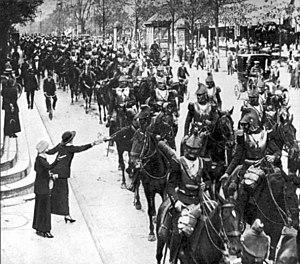
Thomas l'imposteur est un film français réalisé par Georges Franju et sorti en 1965.
Durant la Première Guerre mondiale, le rôle du cheval connaît une transition liée à l'évolution stratégique et tactique du conflit armé. Alors que la cavalerie est considérée, au début des hostilités, comme l'élément offensif par excellence des forces armées, elle se révèle vulnérable face à la modernisation de l'artillerie et des armes lourdes, telles que la mitrailleuse. C'est la raison pour laquelle elle est progressivement remplacée par des divisions blindées mécanisées, la présence de chevaux ne devenant plus que ponctuelle sur les champs de bataille. Cette évolution se produit parallèlement au développement du char d'assaut, ce qui ne manque pas d'accélérer le processus, ce dernier devenant la pièce maîtresse des tactiques de choc.
Joseph Joffre est un officier général français de la Première Guerre mondiale, né le 12 janvier 1852 à Rivesaltes et mort le 3 janvier 1931 à Paris 7ᵉ.
L’assassinat de Jean Jaurès a lieu le vendredi 31 juillet 1914 à 21 h 40, alors qu’il dîne au café du Croissant, rue Montmartre, dans le 2ᵉ arrondissement de Paris, au cœur de la République du Croissant, non loin du siège de son journal, L’Humanité. Il est atteint par deux coups de feu : une balle perfore son crâne et l’autre se niche dans une boiserie. Le célèbre homme politique s’effondre, mortellement atteint.
L'histoire du cheval au XXᵉ siècle est marquée par un profond changement dans la relation entre l'humain et le cheval. Dans les pays développés, l'animal militaire et utilitaire du début du siècle voit son utilisation réorientée vers le loisir et la compétition sportive. Dans cette époque d'un des trois grands bouleversements de cette relation, Jean-Pierre Digard voit une rupture majeure de l'histoire des sociétés humaines. Le statut utilitaire du cheval existait depuis le Néolithique. Les conséquences de cette rupture se manifestent notamment en termes de cadre et de rythme de vie.
Un cuirassier est un cavalier militaire lourdement équipé et armé. Les cuirassiers étaient protégés par une cuirasse, ce qui leur a donné leur nom. La première mention du terme de cuirassiers remonte à 1484 en référence à une unité autrichienne d'une centaine d'hommes servant au sein de l'armée de l'empereur Maximilien Iᵉʳ. Les cuirassiers firent leur première apparition en France en 1665.
Cet article donne la chronologie des événements militaires du mois d'août 1914, premier mois de la Première Guerre mondiale.
Le plan XVII est un plan militaire de l'Armée française préparé en 1913, applicable à partir du 15 avril 1914 et mis en œuvre le 2 août de la même année, au déclenchement de la Première Guerre mondiale. Il doit son nom au fait d'être le 17ᵉ depuis la fin de la guerre franco-allemande de 1870.
Casse-pipe est un roman inachevé et largement autobiographique de Louis-Ferdinand Céline publié pour la première fois dans le nᵒ 5 de la revue Les Cahiers de la Pléiade à l'été 1948 sous le titre Le Casse-pipe, puis aux éditions Frédéric Chambriand en 1949. L'auteur, engagé volontaire le 28 septembre 1912 dans le 12ᵉ régiment de cuirassiers, cantonné à Rambouillet, relate, sur le ton tragi-comique et imagé qui fit sa célébrité, son arrivée au régiment dans la nuit du 3 octobre 1912 et les débuts de son incorporation.
La bataille des Frontières désigne l'une des premières phases de combats de la Première Guerre mondiale sur le front ouest en août 1914, juste après la mobilisation des différents belligérants. Comme il s'agit d'une expression française, le terme désigne la série d'affrontements entre les troupes allemandes et franco-britanniques le long des frontières franco-belge et franco-allemande, sur une période allant du 7 au 23 août 1914.
La cavalerie française pendant la Première Guerre mondiale a une participation relativement secondaire aux événements. Les combattants à cheval se révélant très vulnérables face à la puissance de feu de l'infanterie et de l'artillerie, les différentes unités de cette arme accomplissent essentiellement des missions d'auxiliaires pendant la « Grande Guerre », même si le début du conflit correspond à son apogée en termes d'effectifs montés.